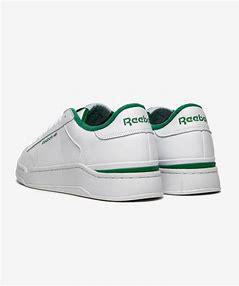
Brand: Reebok
Model: Ad Court